Kashmir (Danish band)

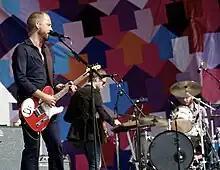
Kashmir performing in 2009

Kashmir is a Danish alternative rock band consisting of Kasper Eistrup (vocals and lead guitar); Mads Tunebjerg (bass); Asger Techau (drums) and Henrik Lindstrand (keyboards and guitar).